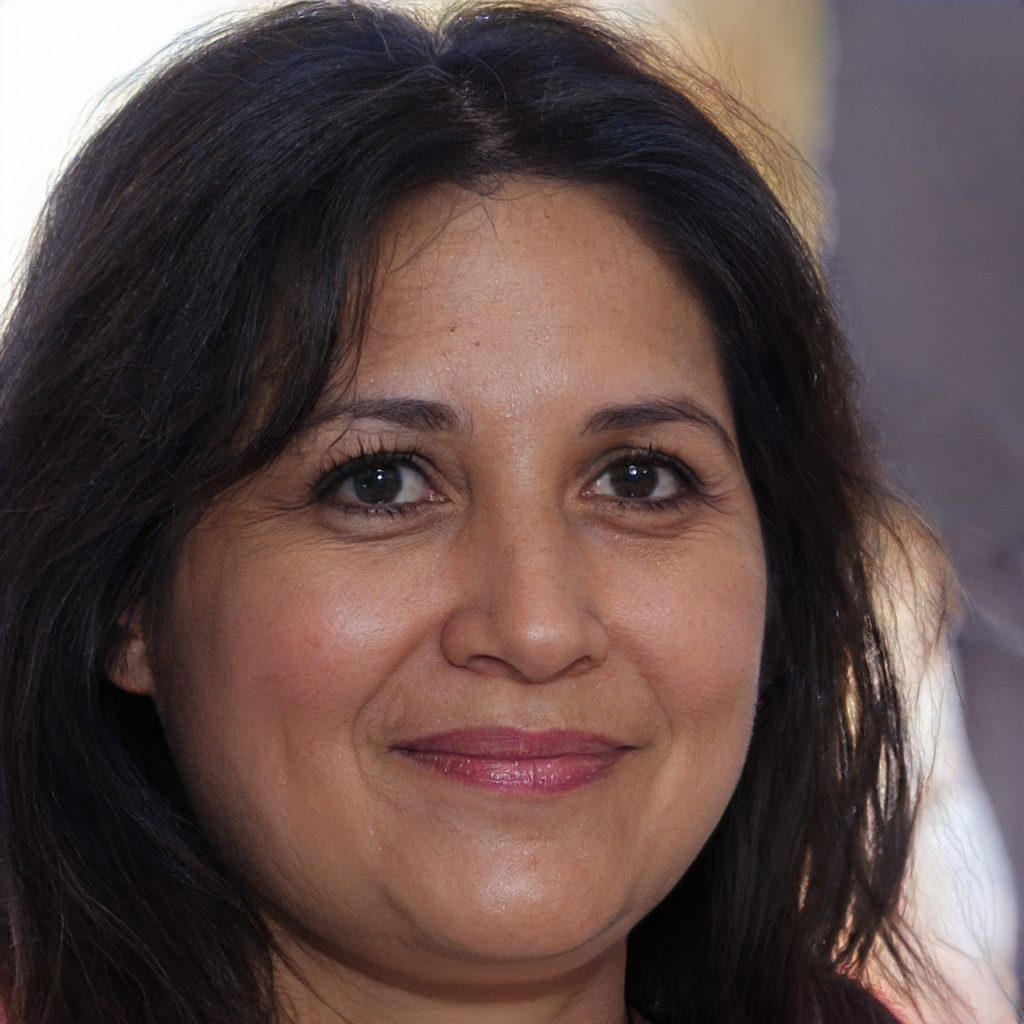
Portrait style: Real Portrait